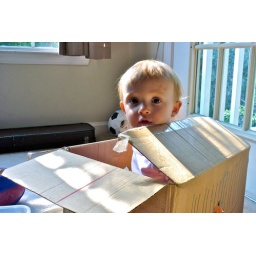
Maddie in the box car